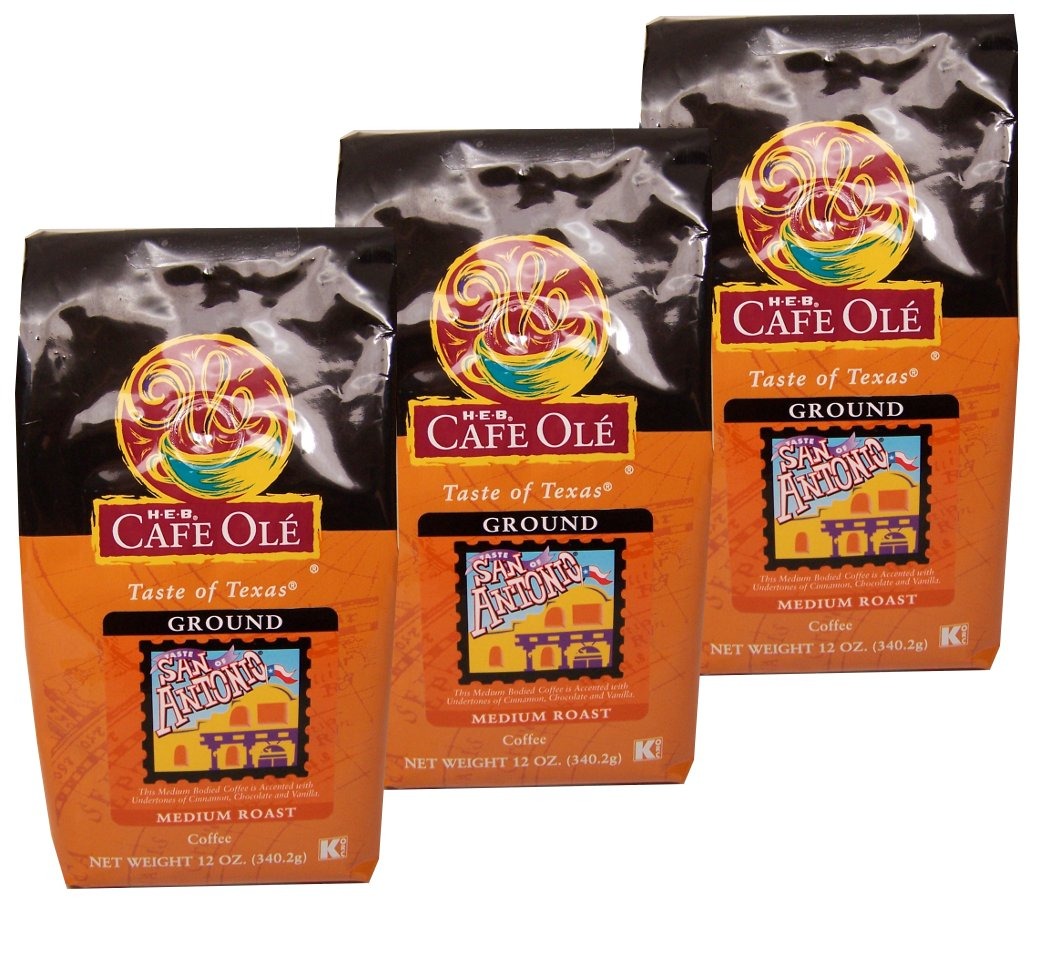
Item Name: HEB Cafe Ole Ground Coffee 12oz Bag (Pack of 3) (Taste of San Antonio)
Bullet Point 1: 3-pack (12 ounce bag)
Bullet Point 2: Medium roast ground coffee
Bullet Point 3: The medium roasted coffee is accented with undertones of cinnamon, chocolate and vanilla
Product Description: HEB Cafe Ole Ground Coffee 12 ounce Bag Ingredients: Arabica Coffee Beans, Cinnamon, Chocolate and Vanilla Flavors
Value: 36.0
Unit: Ounce

Price: 34.99